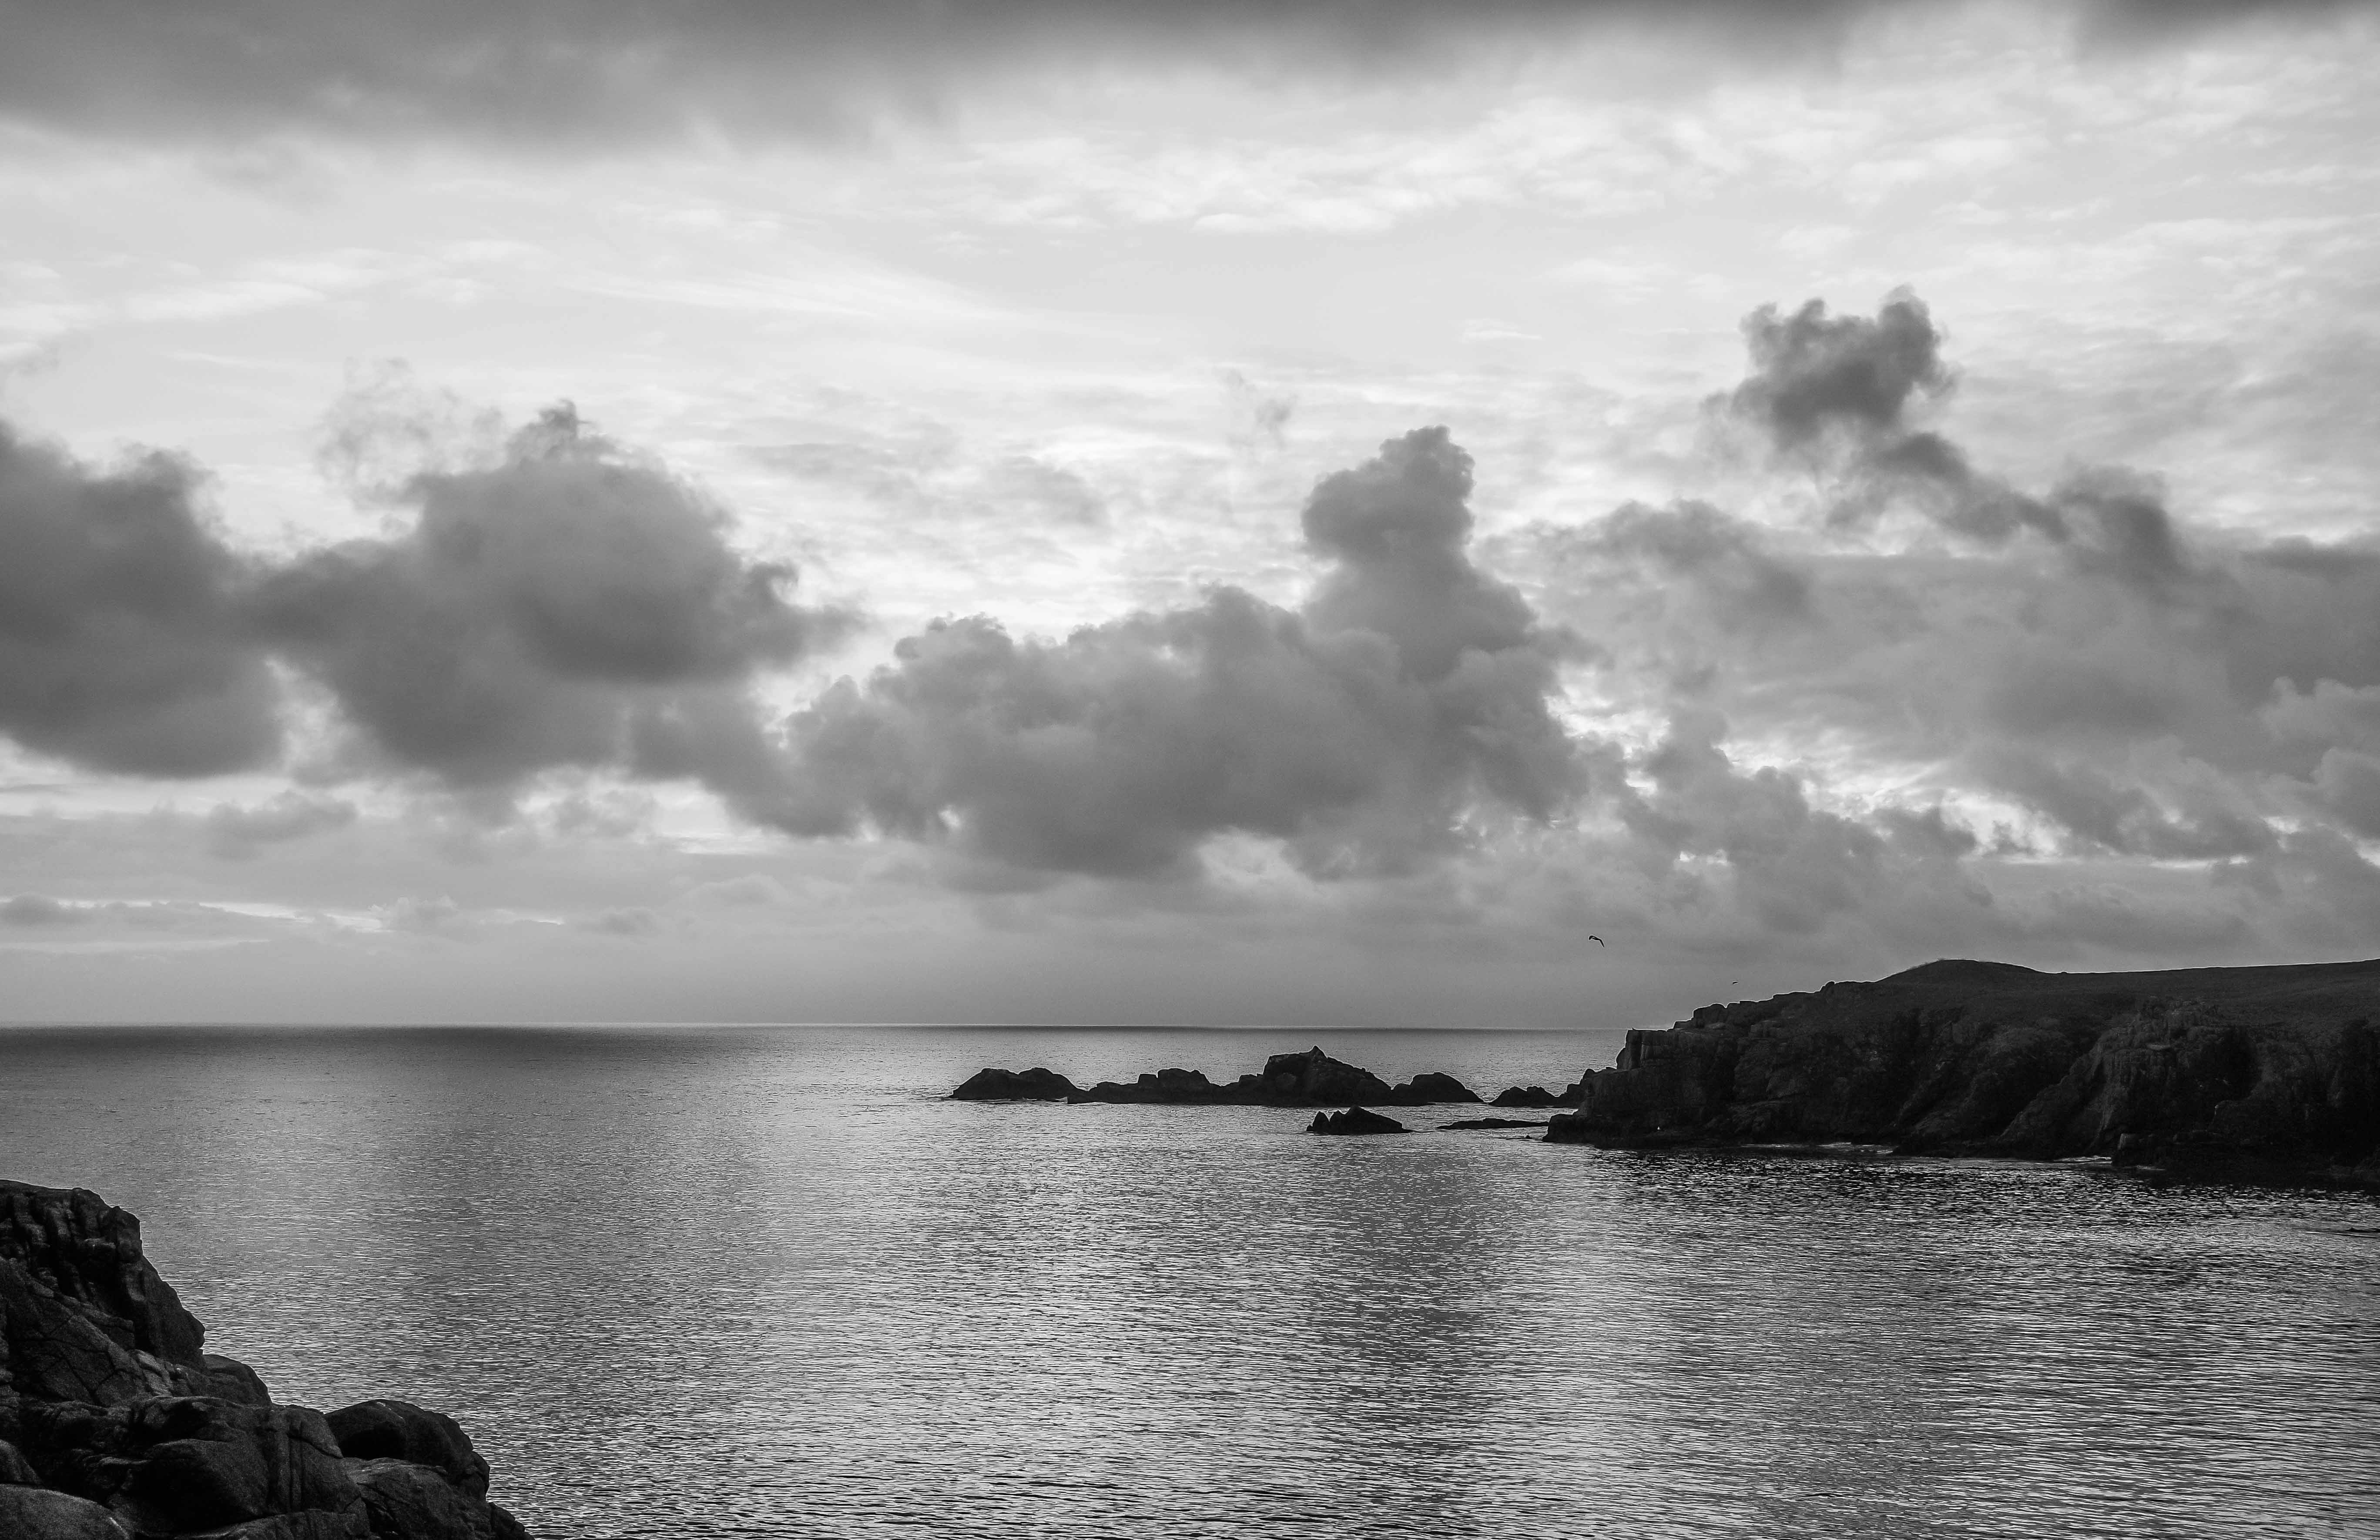
sea, island, sky, body of water, white, nature, cloud, black, water, black and white, coast, horizon, monochrome photography, ocean, rock, calm, shore, headland, sound, monochrome, coastal and oceanic landforms, photography, landscape, atmosphere, loch, bay, highland, cliff, cumulus, tree, meteorological phenomenon, inlet, stock photography, promontory, terrain, beach, skerry, bank, wind wave, mountain, evening, vacation, formation, tropics, river, style, hill, lake, tourism, wave